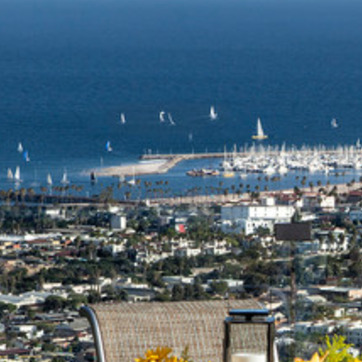
Material: water